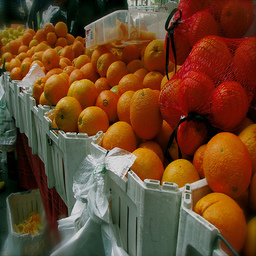
Label: Orange